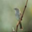
Label: bird